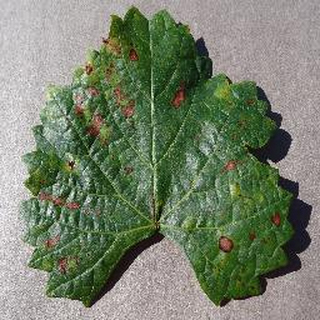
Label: grape_esca_black_measles